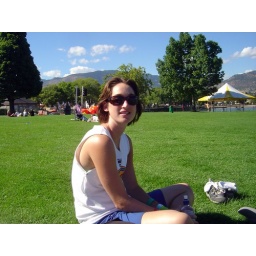
Resting in the grass - we had two hours downtime between stripping wetsuits and bike catch.